All Lives Matter

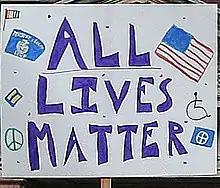
"All Lives Matter" sign at a rally in Portland, Oregon, on June 4, 2017

All Lives Matter is a slogan that emerged as a negative response to the Black Lives Matter (BLM) movement, initially popularized on social media following the police killings of Michael Brown and Eric Garner in 2014. The phrase has been widely criticized as denying that police violence and discrimination disproportionately affect Black Americans, or that it misinterprets "Black Lives Matter" as not a recognition of that disproportionate treatment but as meaning other lives mean less. The slogan received increased attention when used by several high-profile Republican politicians during the 2016 US presidential election, as well as some Democrats who were criticized for it.